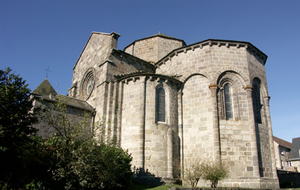
Herment est une commune française située dans le département du Puy-de-Dôme, en région Auvergne-Rhône-Alpes.